Sport Wales National Centre

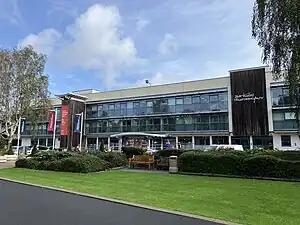
Sport Wales National Centre, September 2023

Basketball Wales is the sole controller and the governing body of all aspects of the game of basketball in Wales. It is responsible for the management of the Welsh National Basketball League, the national teams and for the organisation of all national and international basketball competitions held in Wales.